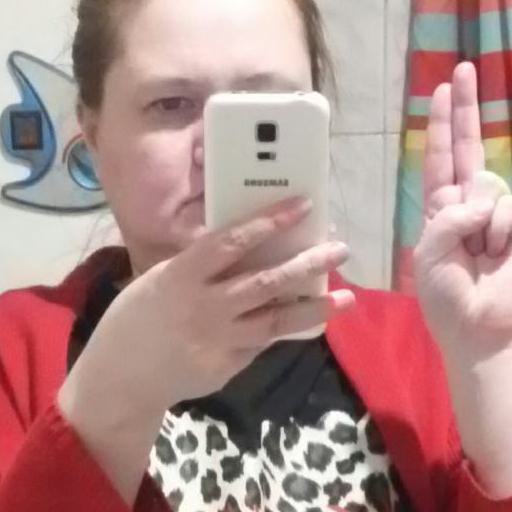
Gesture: no_gesture